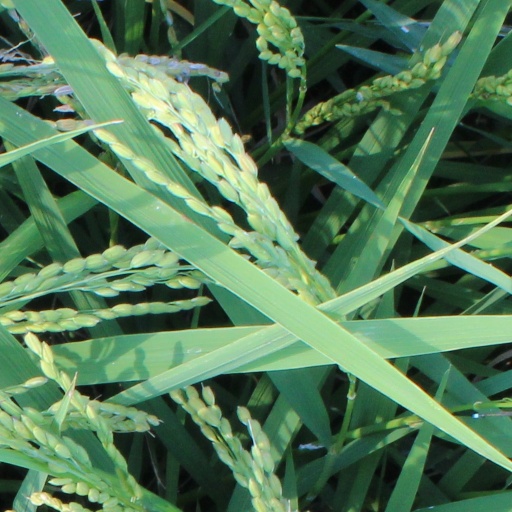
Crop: rice